National Archaeological Museum of Nuoro

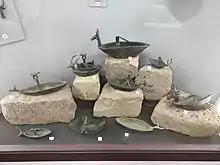
Nuragic bronze ships over some decorated ashlars

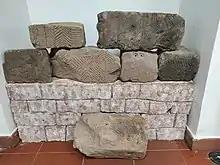
Decorated ashlars from the Nurdole Nuraghe

The nuragic phase is the one to which the archaeological museum of Nuoro dedicates the most space, exhibiting some of the most important findings from the area around it. On a thematic level, the exhibition favours materials from places of worship characterized by the ritual presence of water (well temples and sacred water sources). Among other things, the strong points of the exhibition include a vast collection of Nuragic bronzes, the reconstruction of part of the complex of Sa Sedda 'e Sos Carros in Oliena, and some of the decorated ashlars of the Nuraghe Nurdole in Orani.